Chief Wapello's Memorial Park

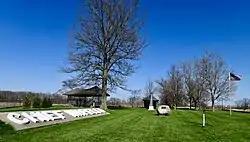

Chief Wapello's Memorial Park, also known as Chief Wapello's Gravesite and the Site of Sac and Fox Indian Agency, is a historic site located near Agency, Iowa, United States. The property was listed on the National Register of Historic Places in 1975. The park is on the site of the Indian Agency that became the home of the Sauk and Meskwaki (Fox) tribes. They were relocated here by the United States government after the Black Hawk War of 1832. General Joseph M. Street was appointed the Indian Agent and settled with his family on the agency. He earned the respect of the Meskwaki chief Wapello. A stone marker marks the site of the Agency House. Another stone marker commemorates the 1842 negotiations for the tribes to hand over their Iowa lands to the United States government, and the first Christian services that were held in Iowa's interior by the Reverend Thomas Kirkpatrick, a Methodist Circuit Rider, in 1838. The tribes were relocated from here to Kansas.